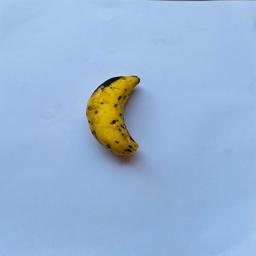
Banana variety: Sabri Kola